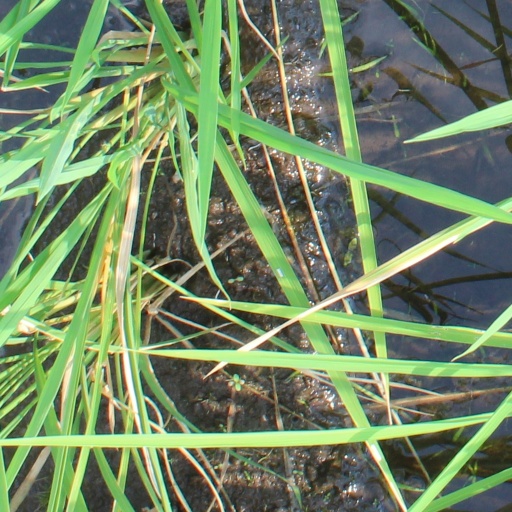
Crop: rice